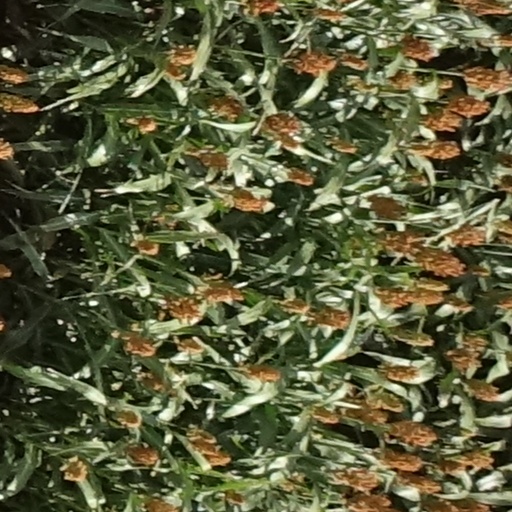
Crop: sorghum